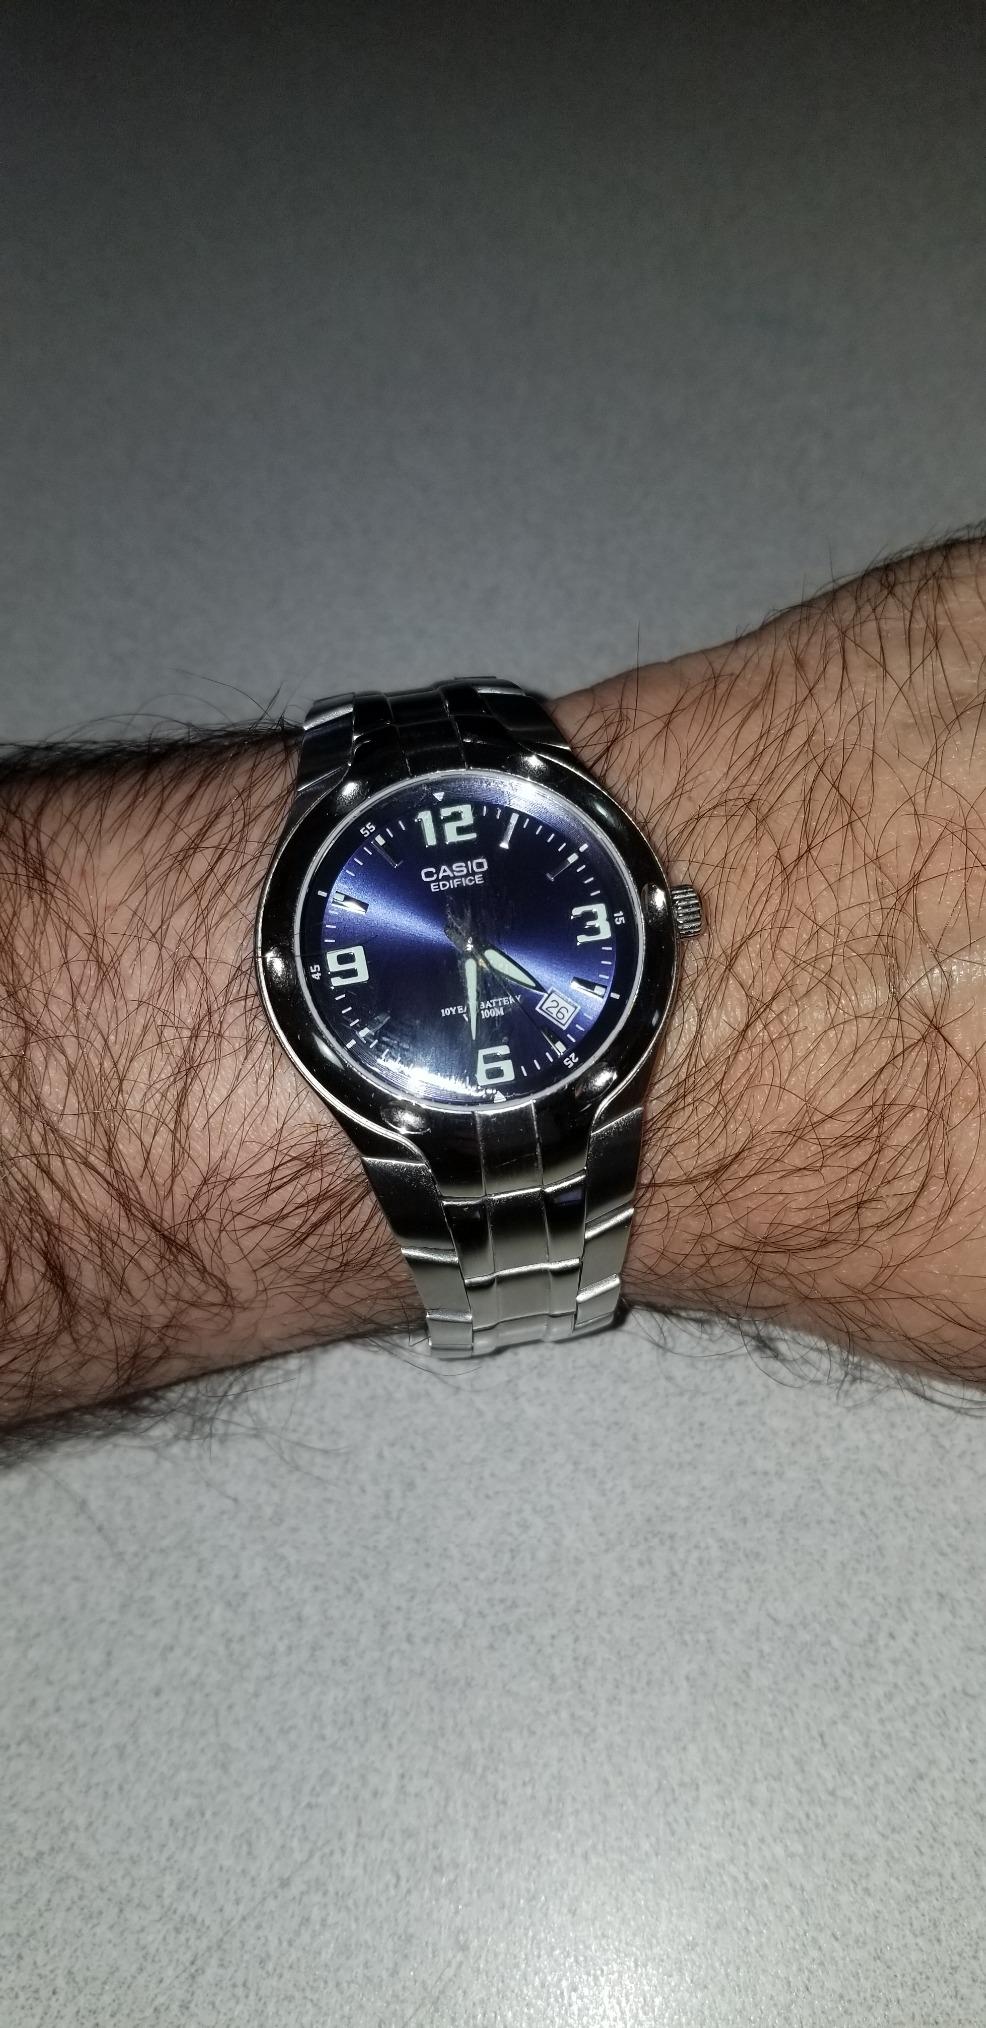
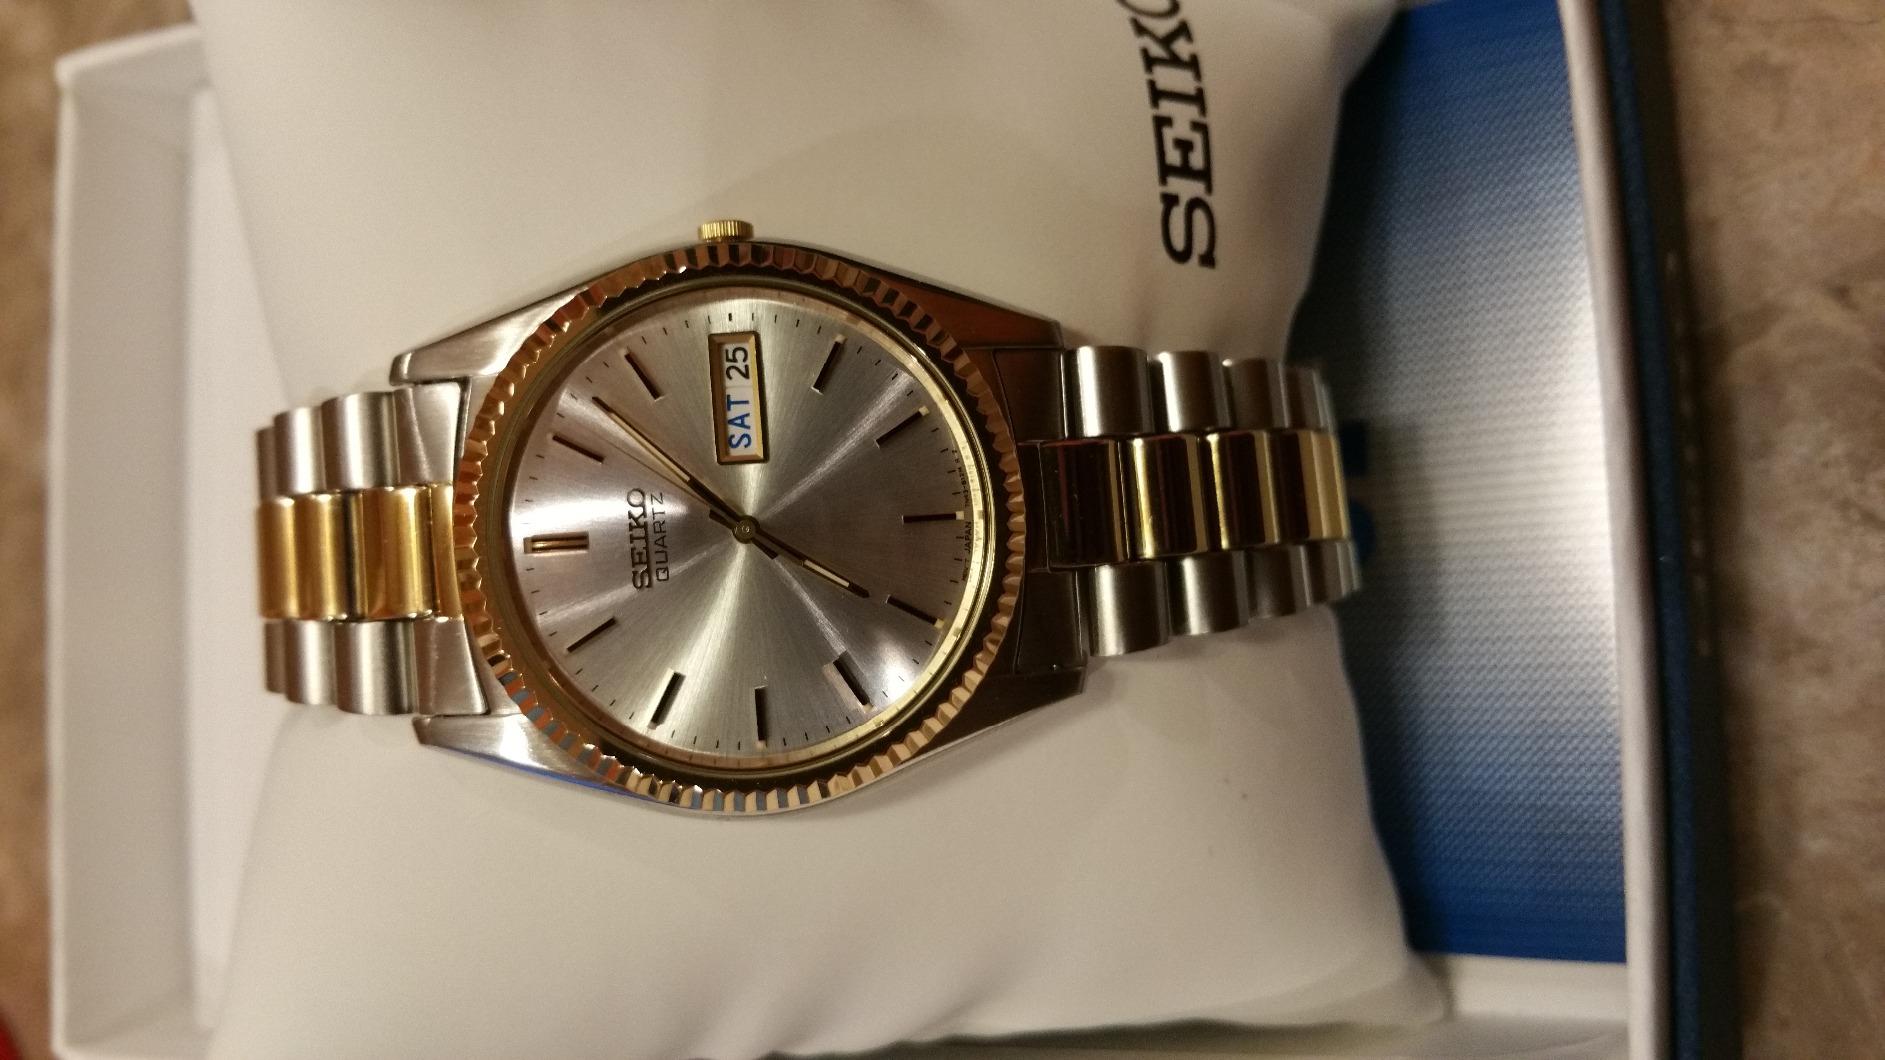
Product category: accessories_watch
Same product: no